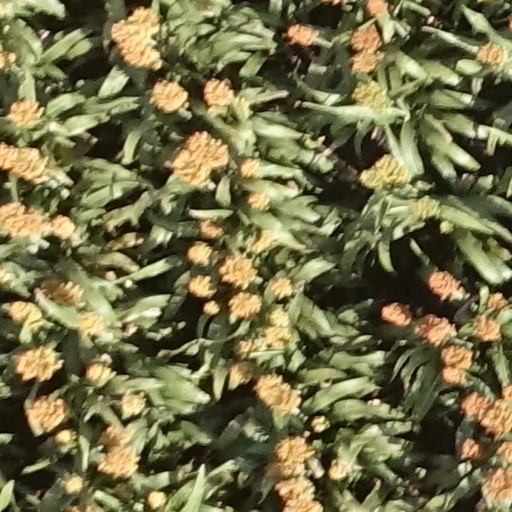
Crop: sorghum